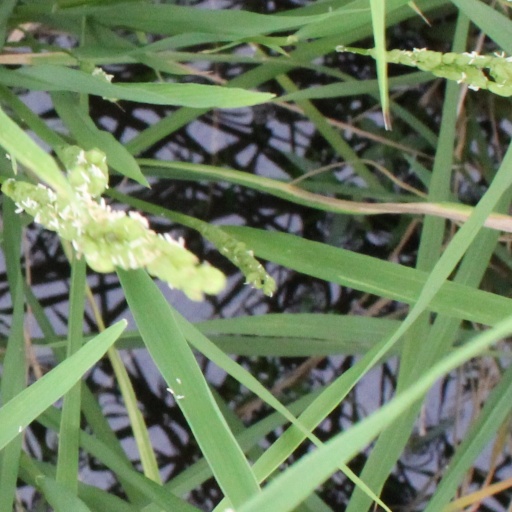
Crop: rice